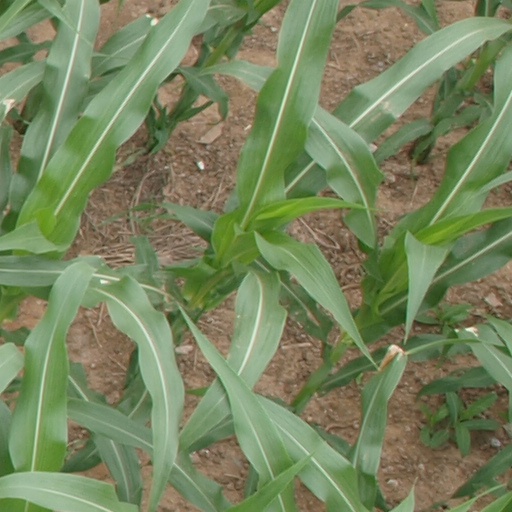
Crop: maize; corn